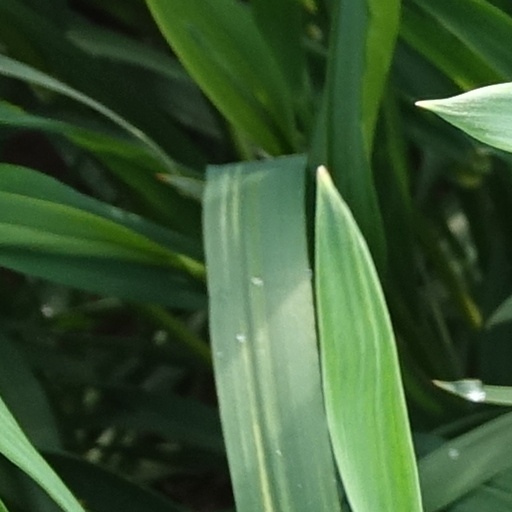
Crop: wheat